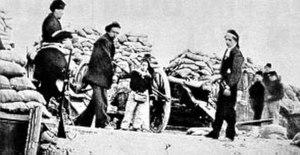
Barricade durant la Commune de Paris